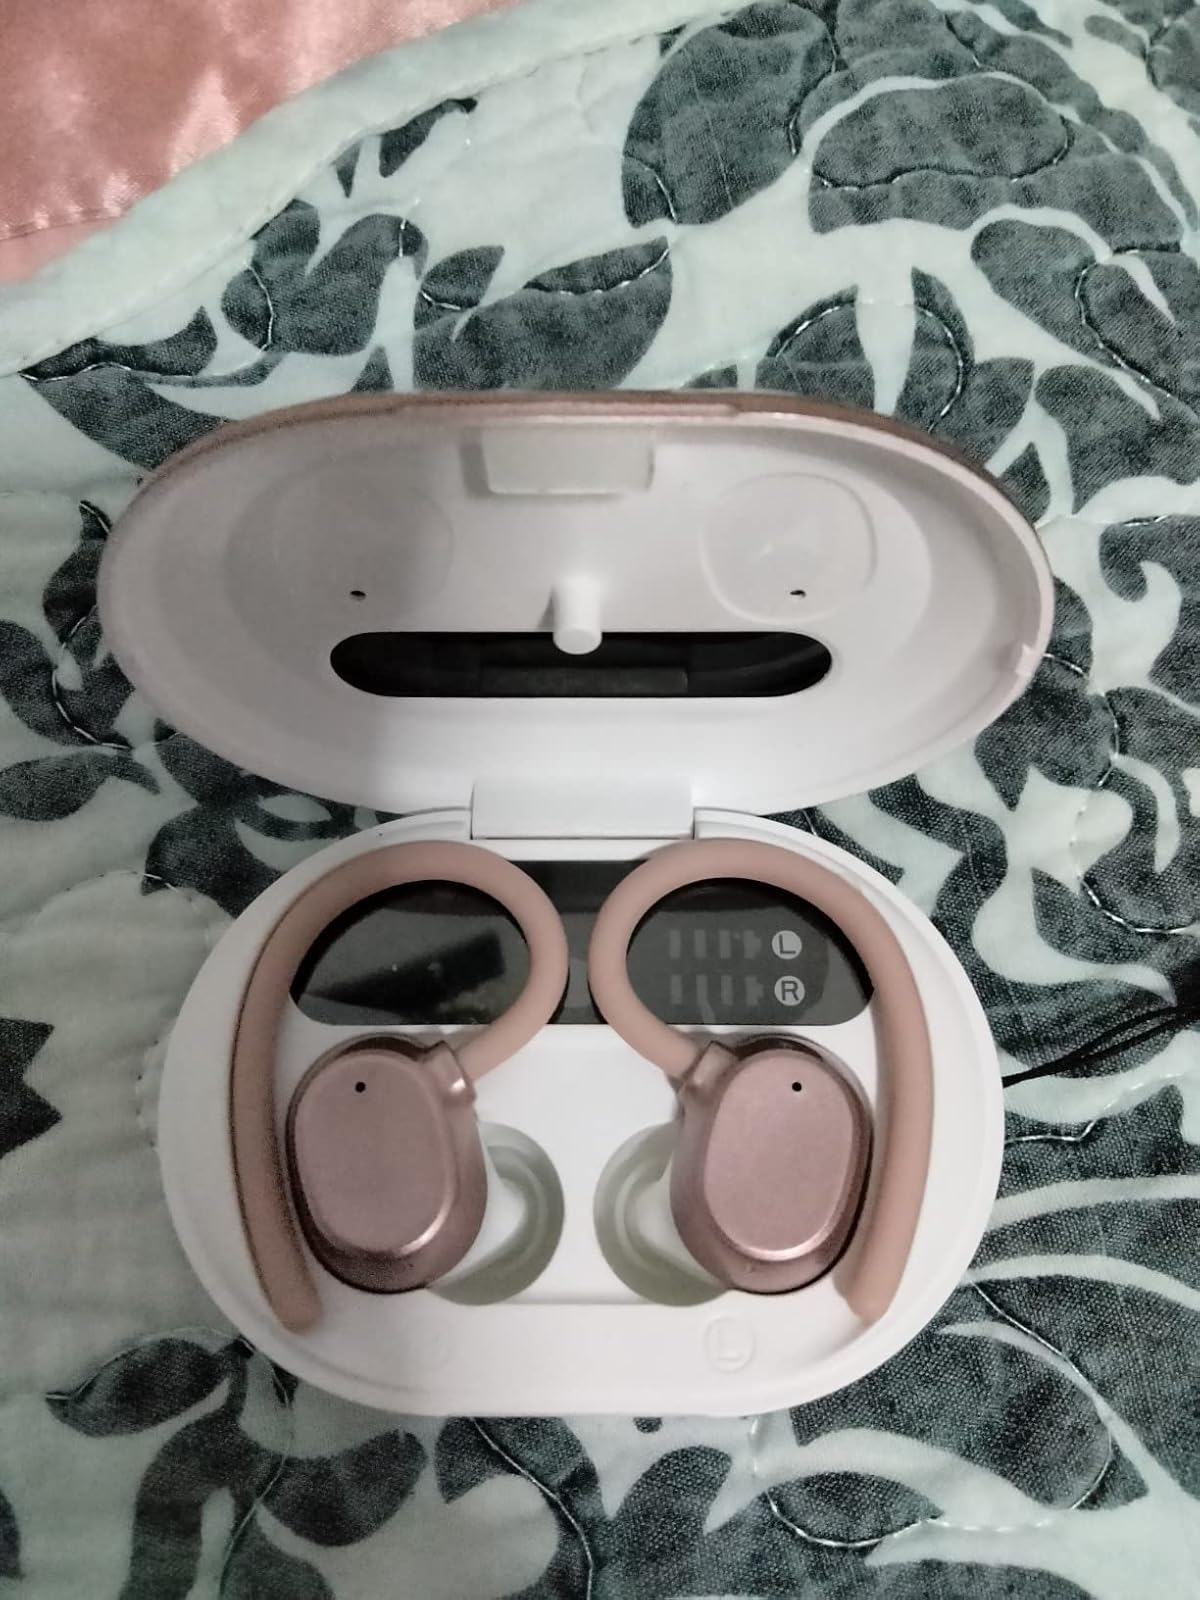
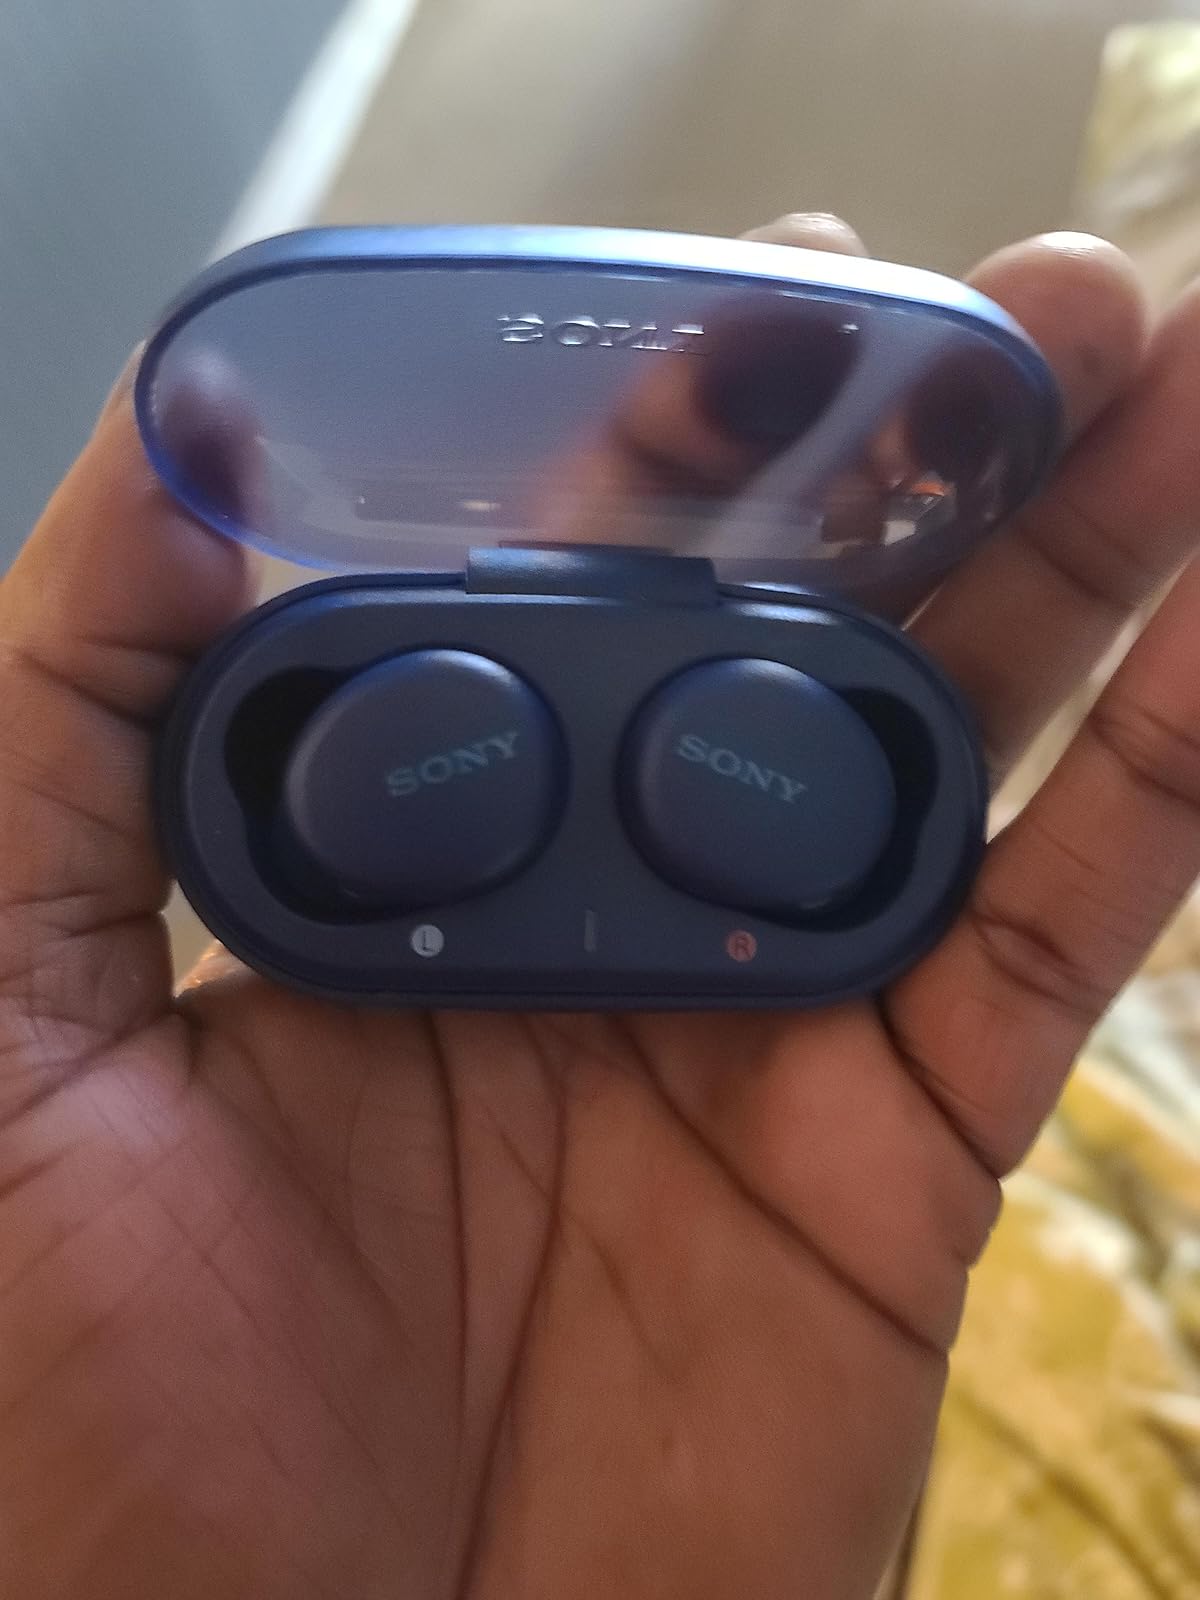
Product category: earbuds
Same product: no